Grand-Ducal Saxon Art School, Weimar

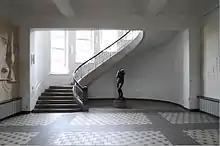
Foyer, with Rodin's "Eve".

The Art Nouveau art school building, designed by Henry van de Velde, was built between 1904 and 1911. Of particular note in the building's interior are the Oberlichtsaal (skylight hall), the elliptical staircase and the statue of Eve by Auguste Rodin. From 1919 to 1925 this building, and the neighbouring former "Grand-Ducal Saxon School of Arts and Crafts" building (built 1905–1906), also designed by van de Velde, were used by the Bauhaus art school, which was founded by Walter Gropius.